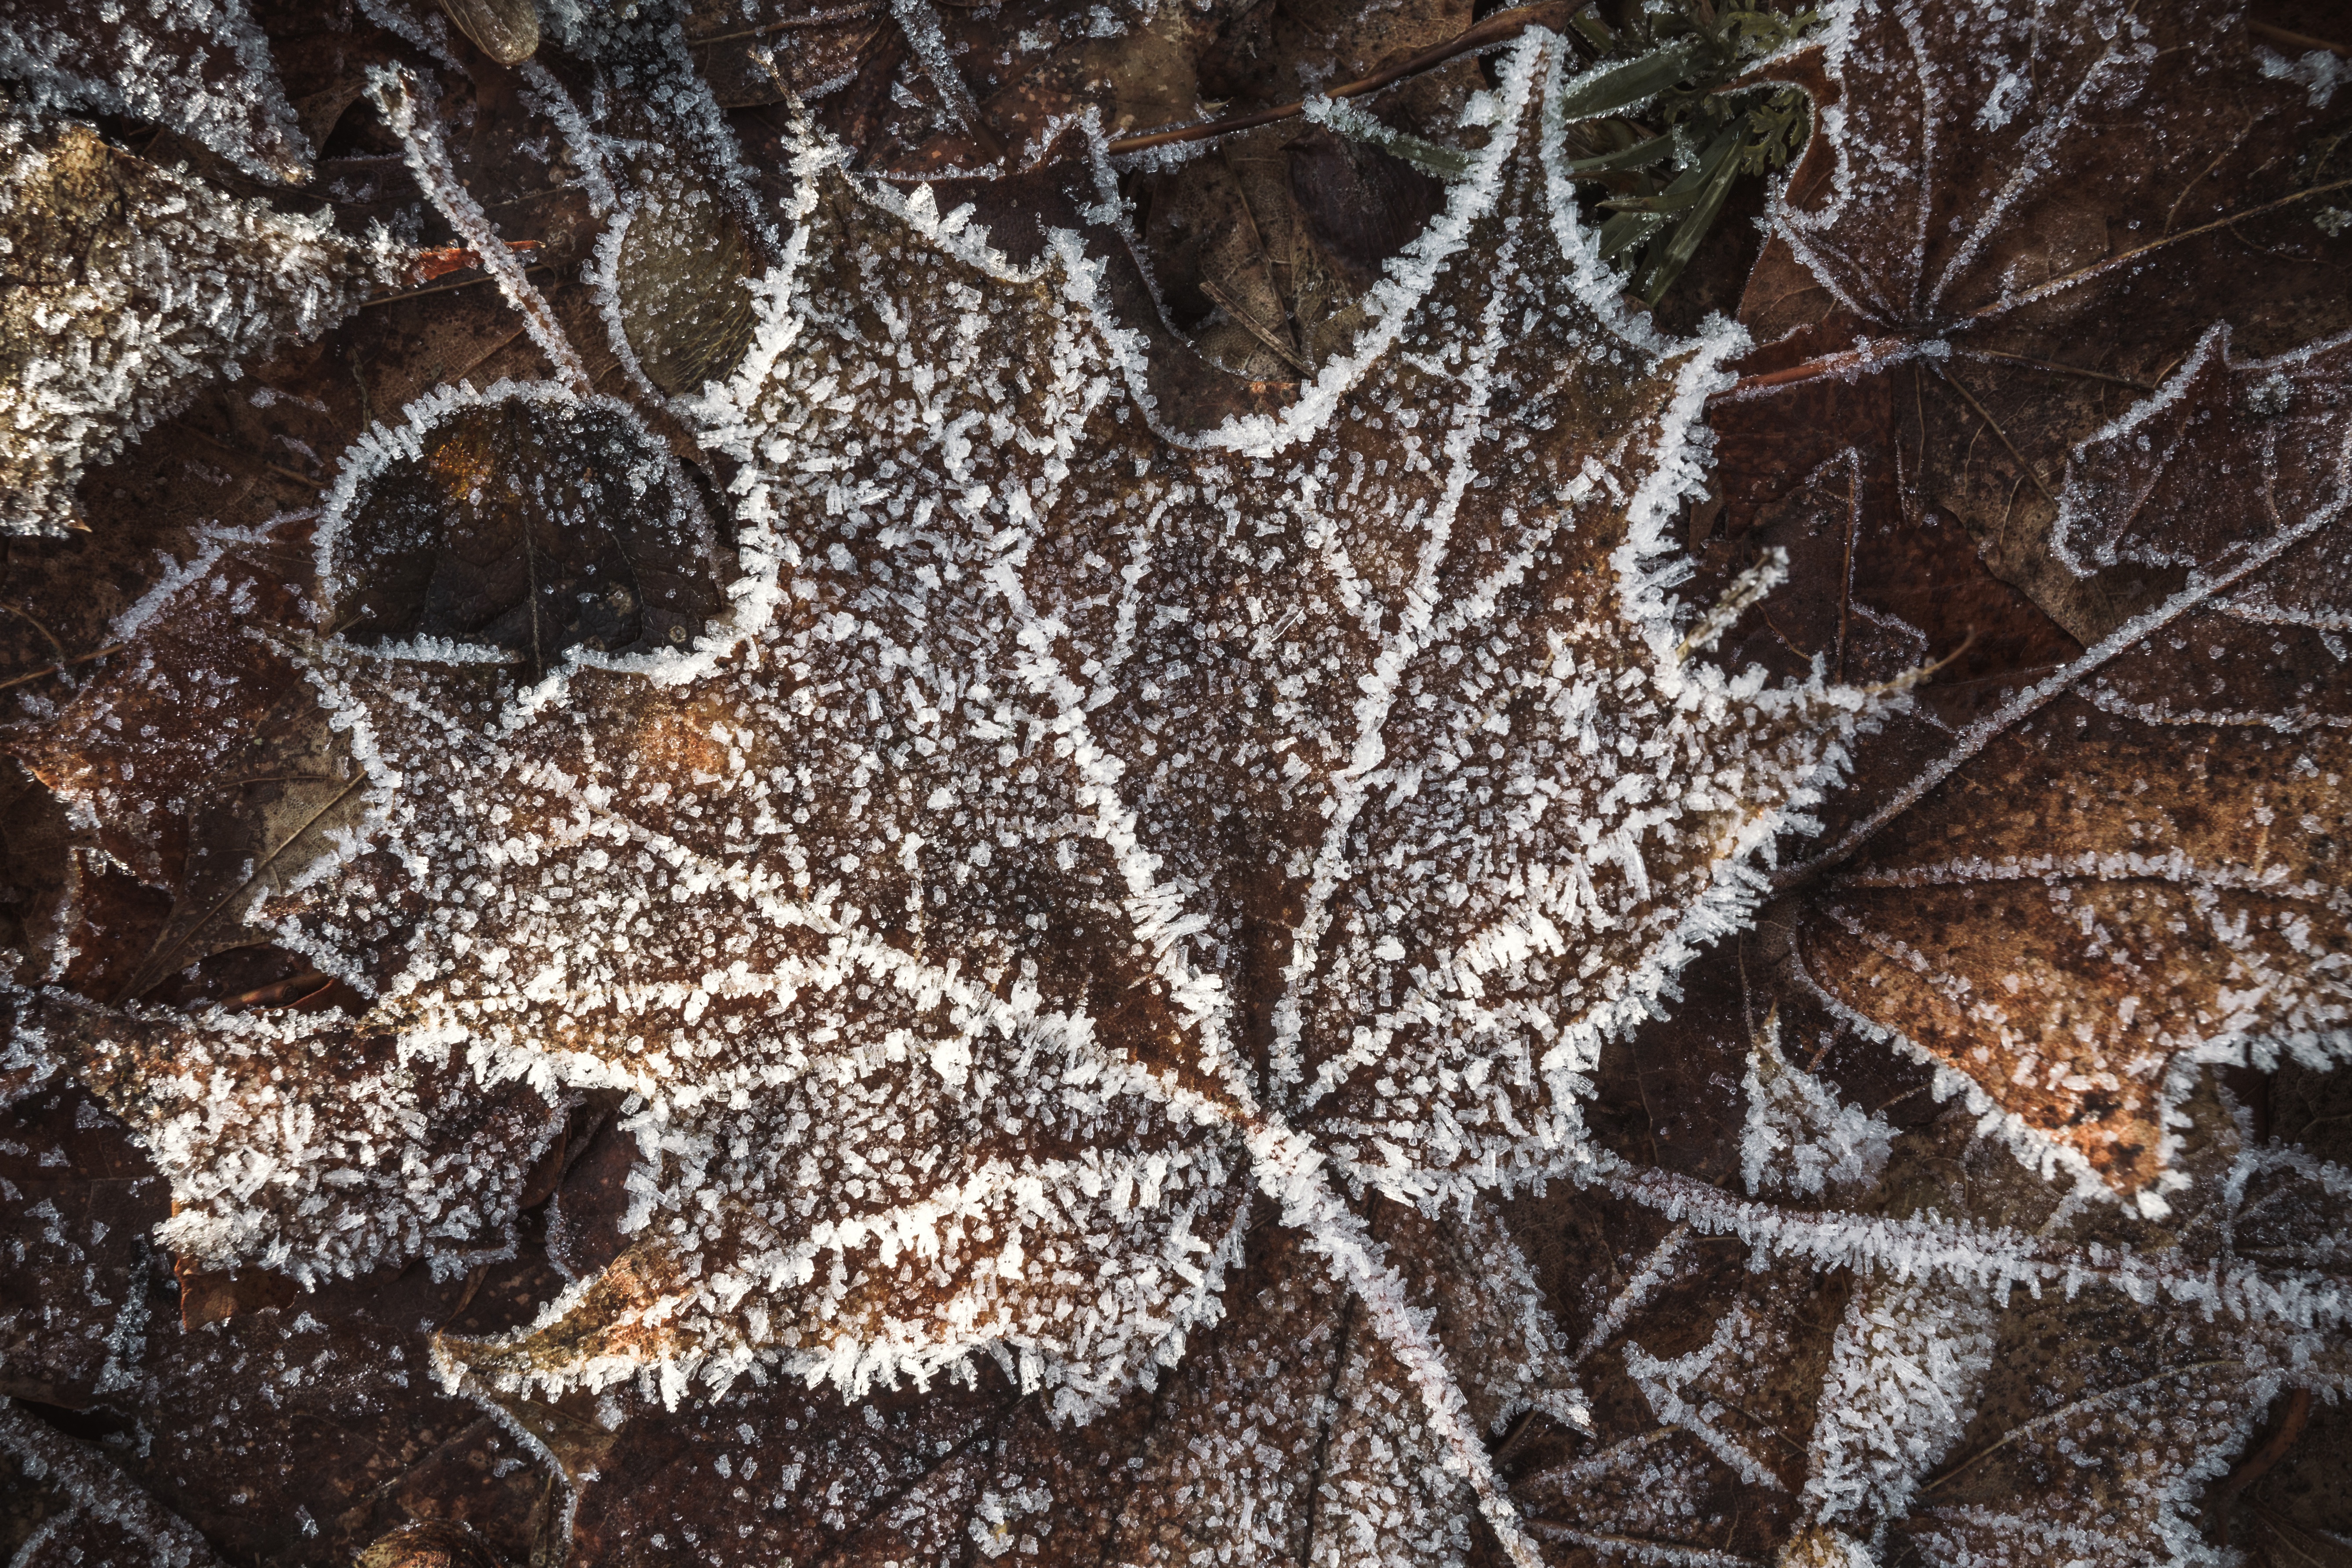
tree, nature, branch, winter, plant, leaf, flower, frost, pattern, soil, season